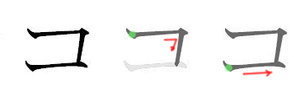
こ en hiragana ou コ en katakana sont deux kana, caractères japonais, qui représentent le même more. Ils sont prononcés /ko/ et occupent la 10ᵉ place de leur syllabaire respectif, entre け et さ.